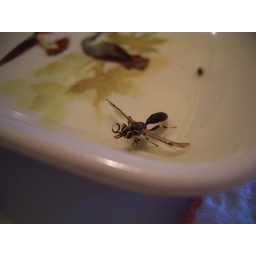
he was dead and in the spoon holder on the stove in mom's kitchen (and i thought he was pretty exciting)